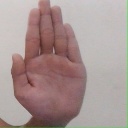
अक्षर: ध